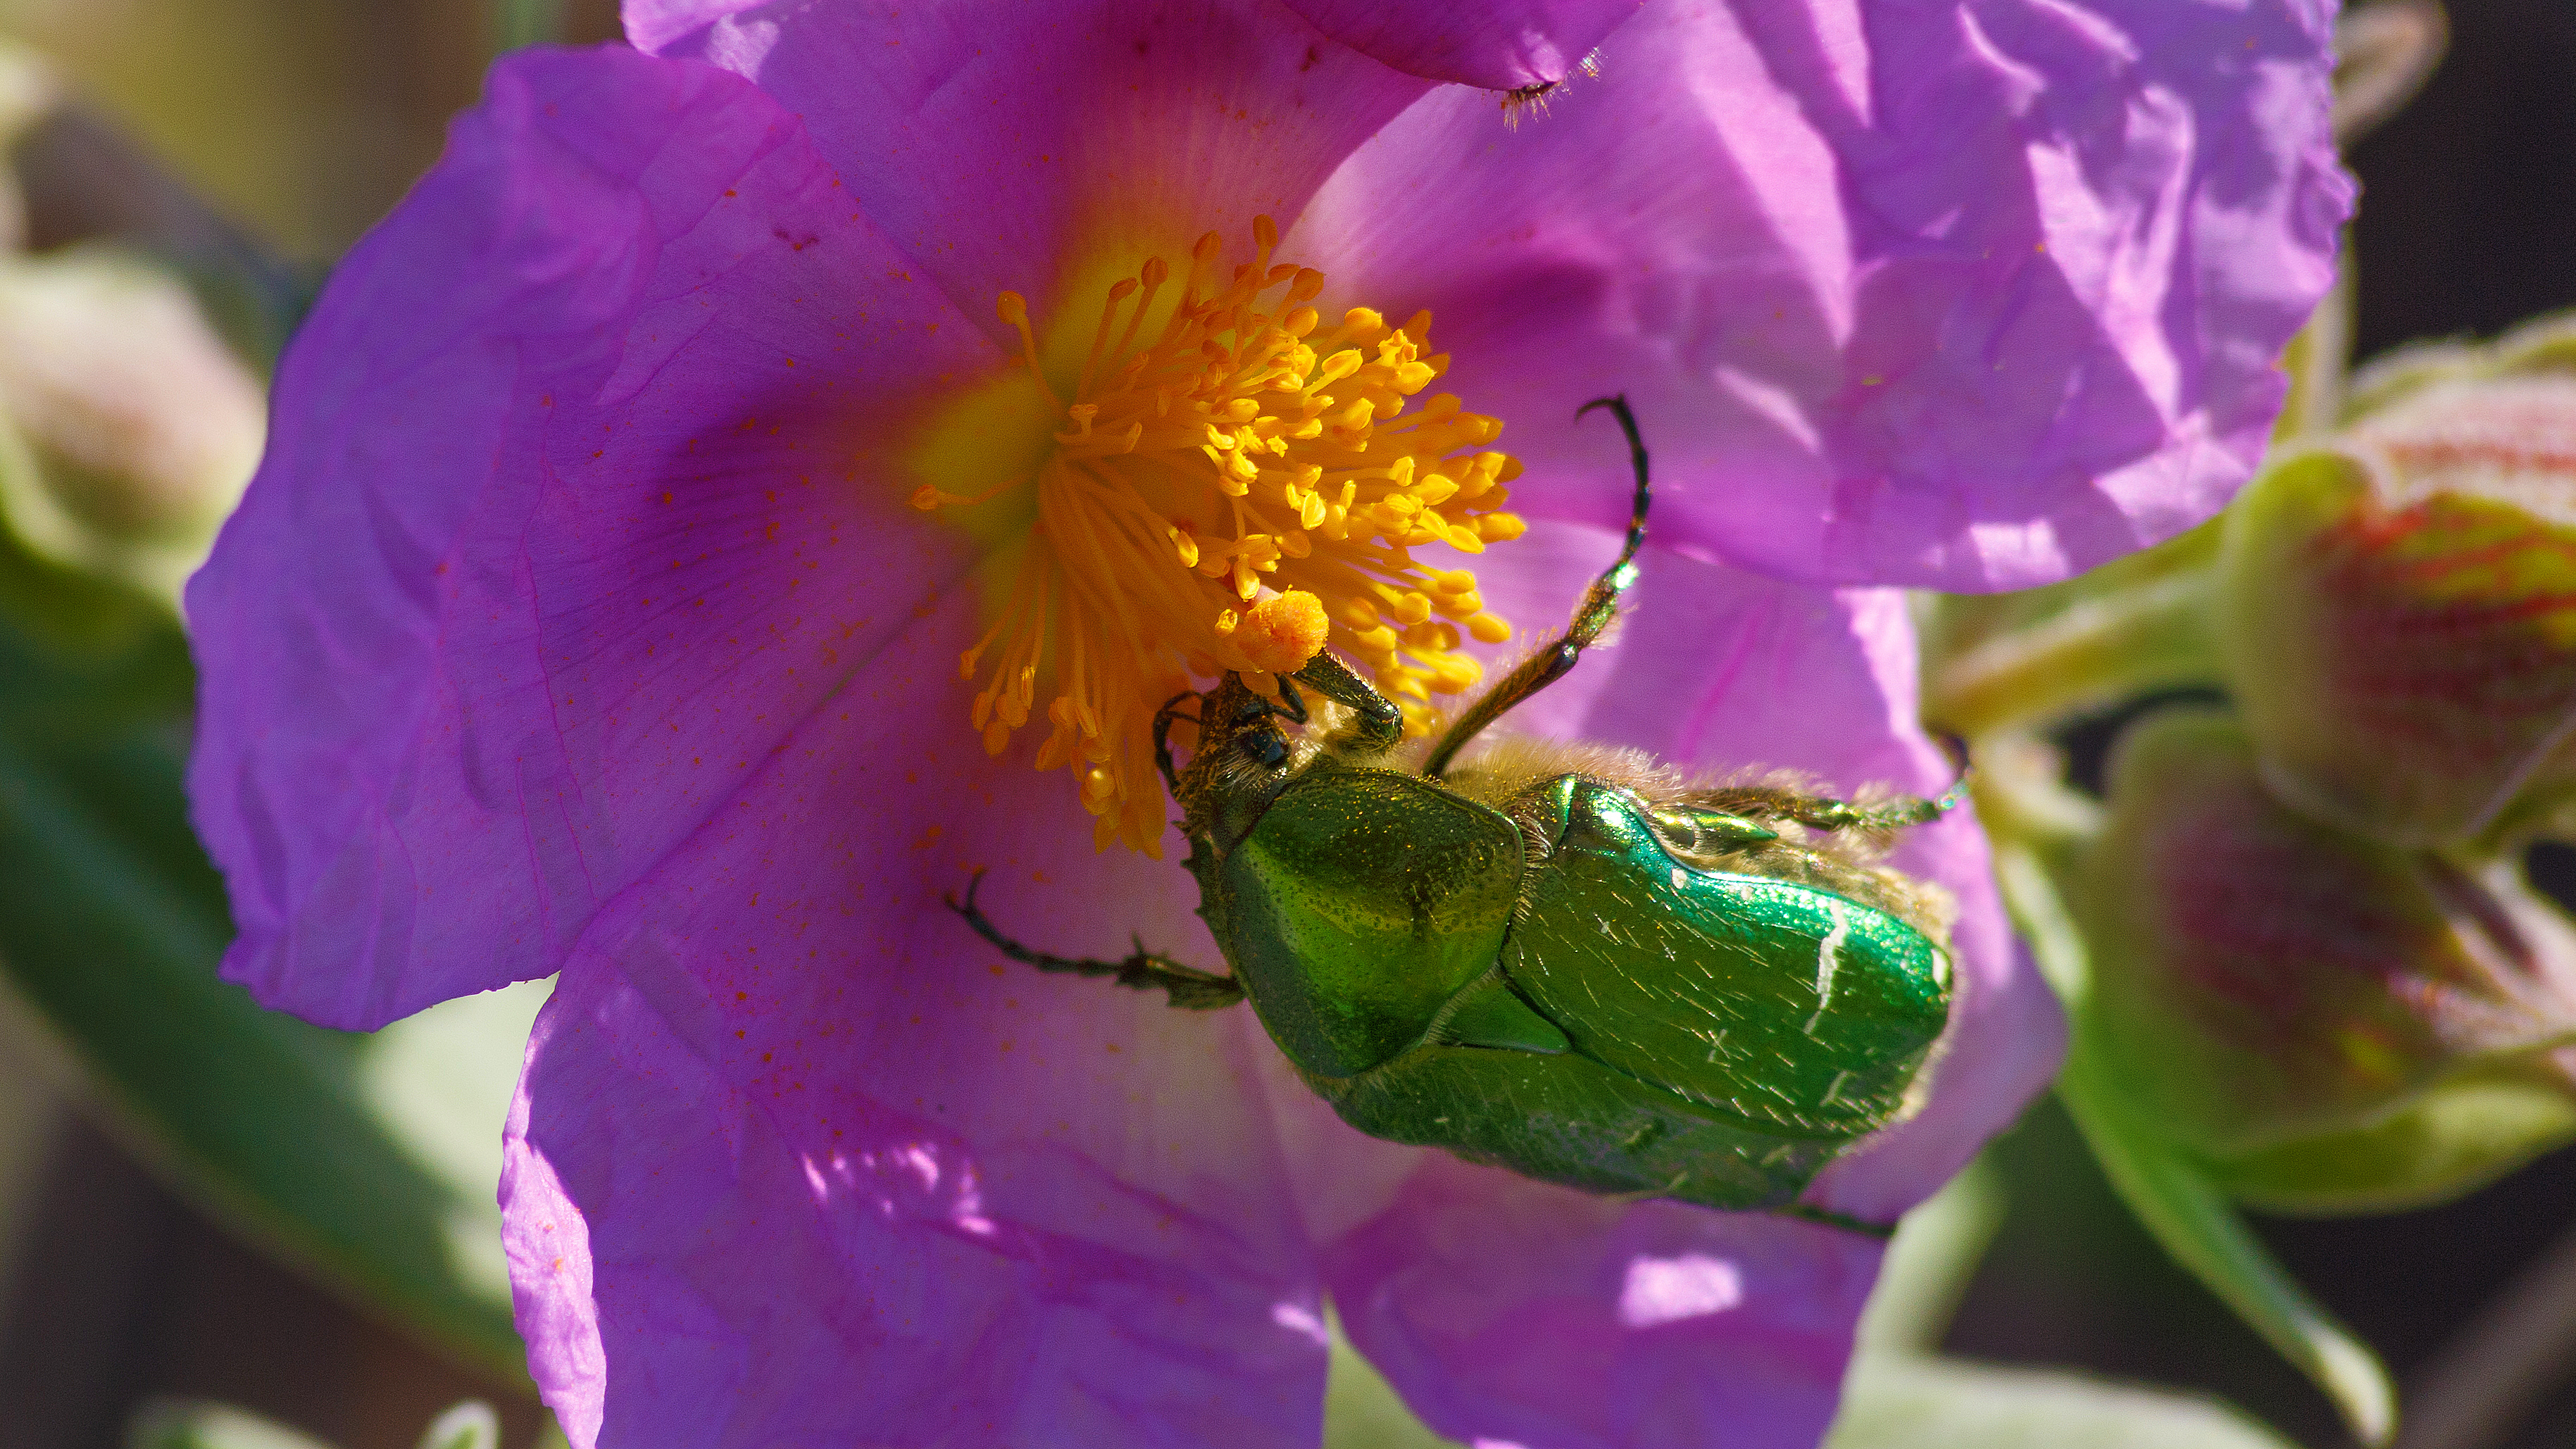
blossom, plant, photography, flower, petal, rose, pollen, golden, insect, macro, canon, botany, butterfly, closeup, flora, invertebrate, wildflower, close up, bee, vert, papillon, nectar, portlanouvelle, ctoine, hanneton, dore, macro photography, flowering plant, land plant